Jizi

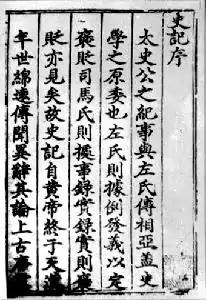
Sima Qian's "Records of the Grand Historian" ("Shiji"; ca 100 BCE) was one of the earliest works to claim that Jizi was enfeoffed by King Wu of Zhou as ruler of Chaoxian (= Joseon).

The first texts that make an explicit connection between Jizi and Joseon date from the second century BC, under the Han dynasty. The earliest known source stating that Jizi went to Joseon is the "Shangshu dazhuan", a commentary on the "Book of Documents" attributed to Fu Sheng of the second century BC. In that account, King Wu enfeoffed Jizi as the ruler of Joseon and Jizi became the subject of King Wu. In a similar story recorded in Sima Qian's "Records of the Grand Historian" (or "Shiji", compiled between 109 and 91 BC), Jizi was enfeoffed by King Wu but did not become his subject. Sima Qian did not mention Jizi in his section on contemporary Joseon (i.e. northwestern Korea), where Wei Man's kingdom had flourished since about 194 BC until it was conquered by the Han dynasty in 108 BC. Thus the location of "Joseon" as in these earlier sources is not clear. Among other Han dynasty sources, the "Han shi waizhuan" mentions to Jizi but not his migration to Joseon.